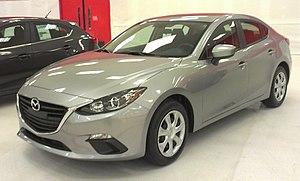
Ma photo d'un Mazda3 de 2016 à Montréal, Québec, Canada chez un salon auto de Carrefour Angrignon située dans l'ancien Target/Zellers.